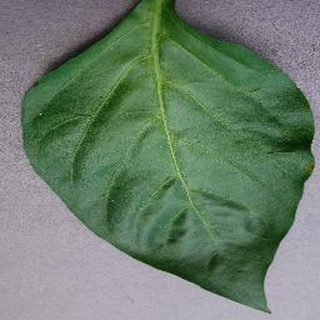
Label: healthy_bell_pepper